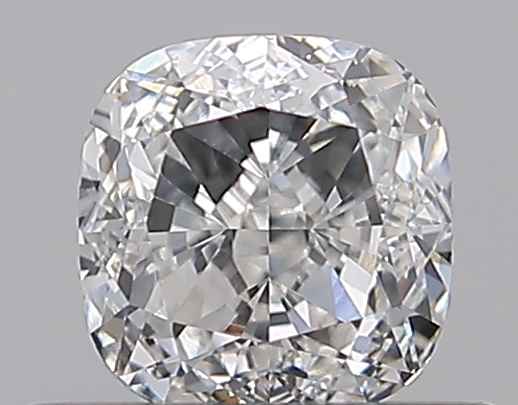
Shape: cushion
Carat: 0.5
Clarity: VVS2
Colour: F
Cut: EX
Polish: EX
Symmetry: VG
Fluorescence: N
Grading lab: GIA
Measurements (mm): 4.41 x 4.32 x 2.95